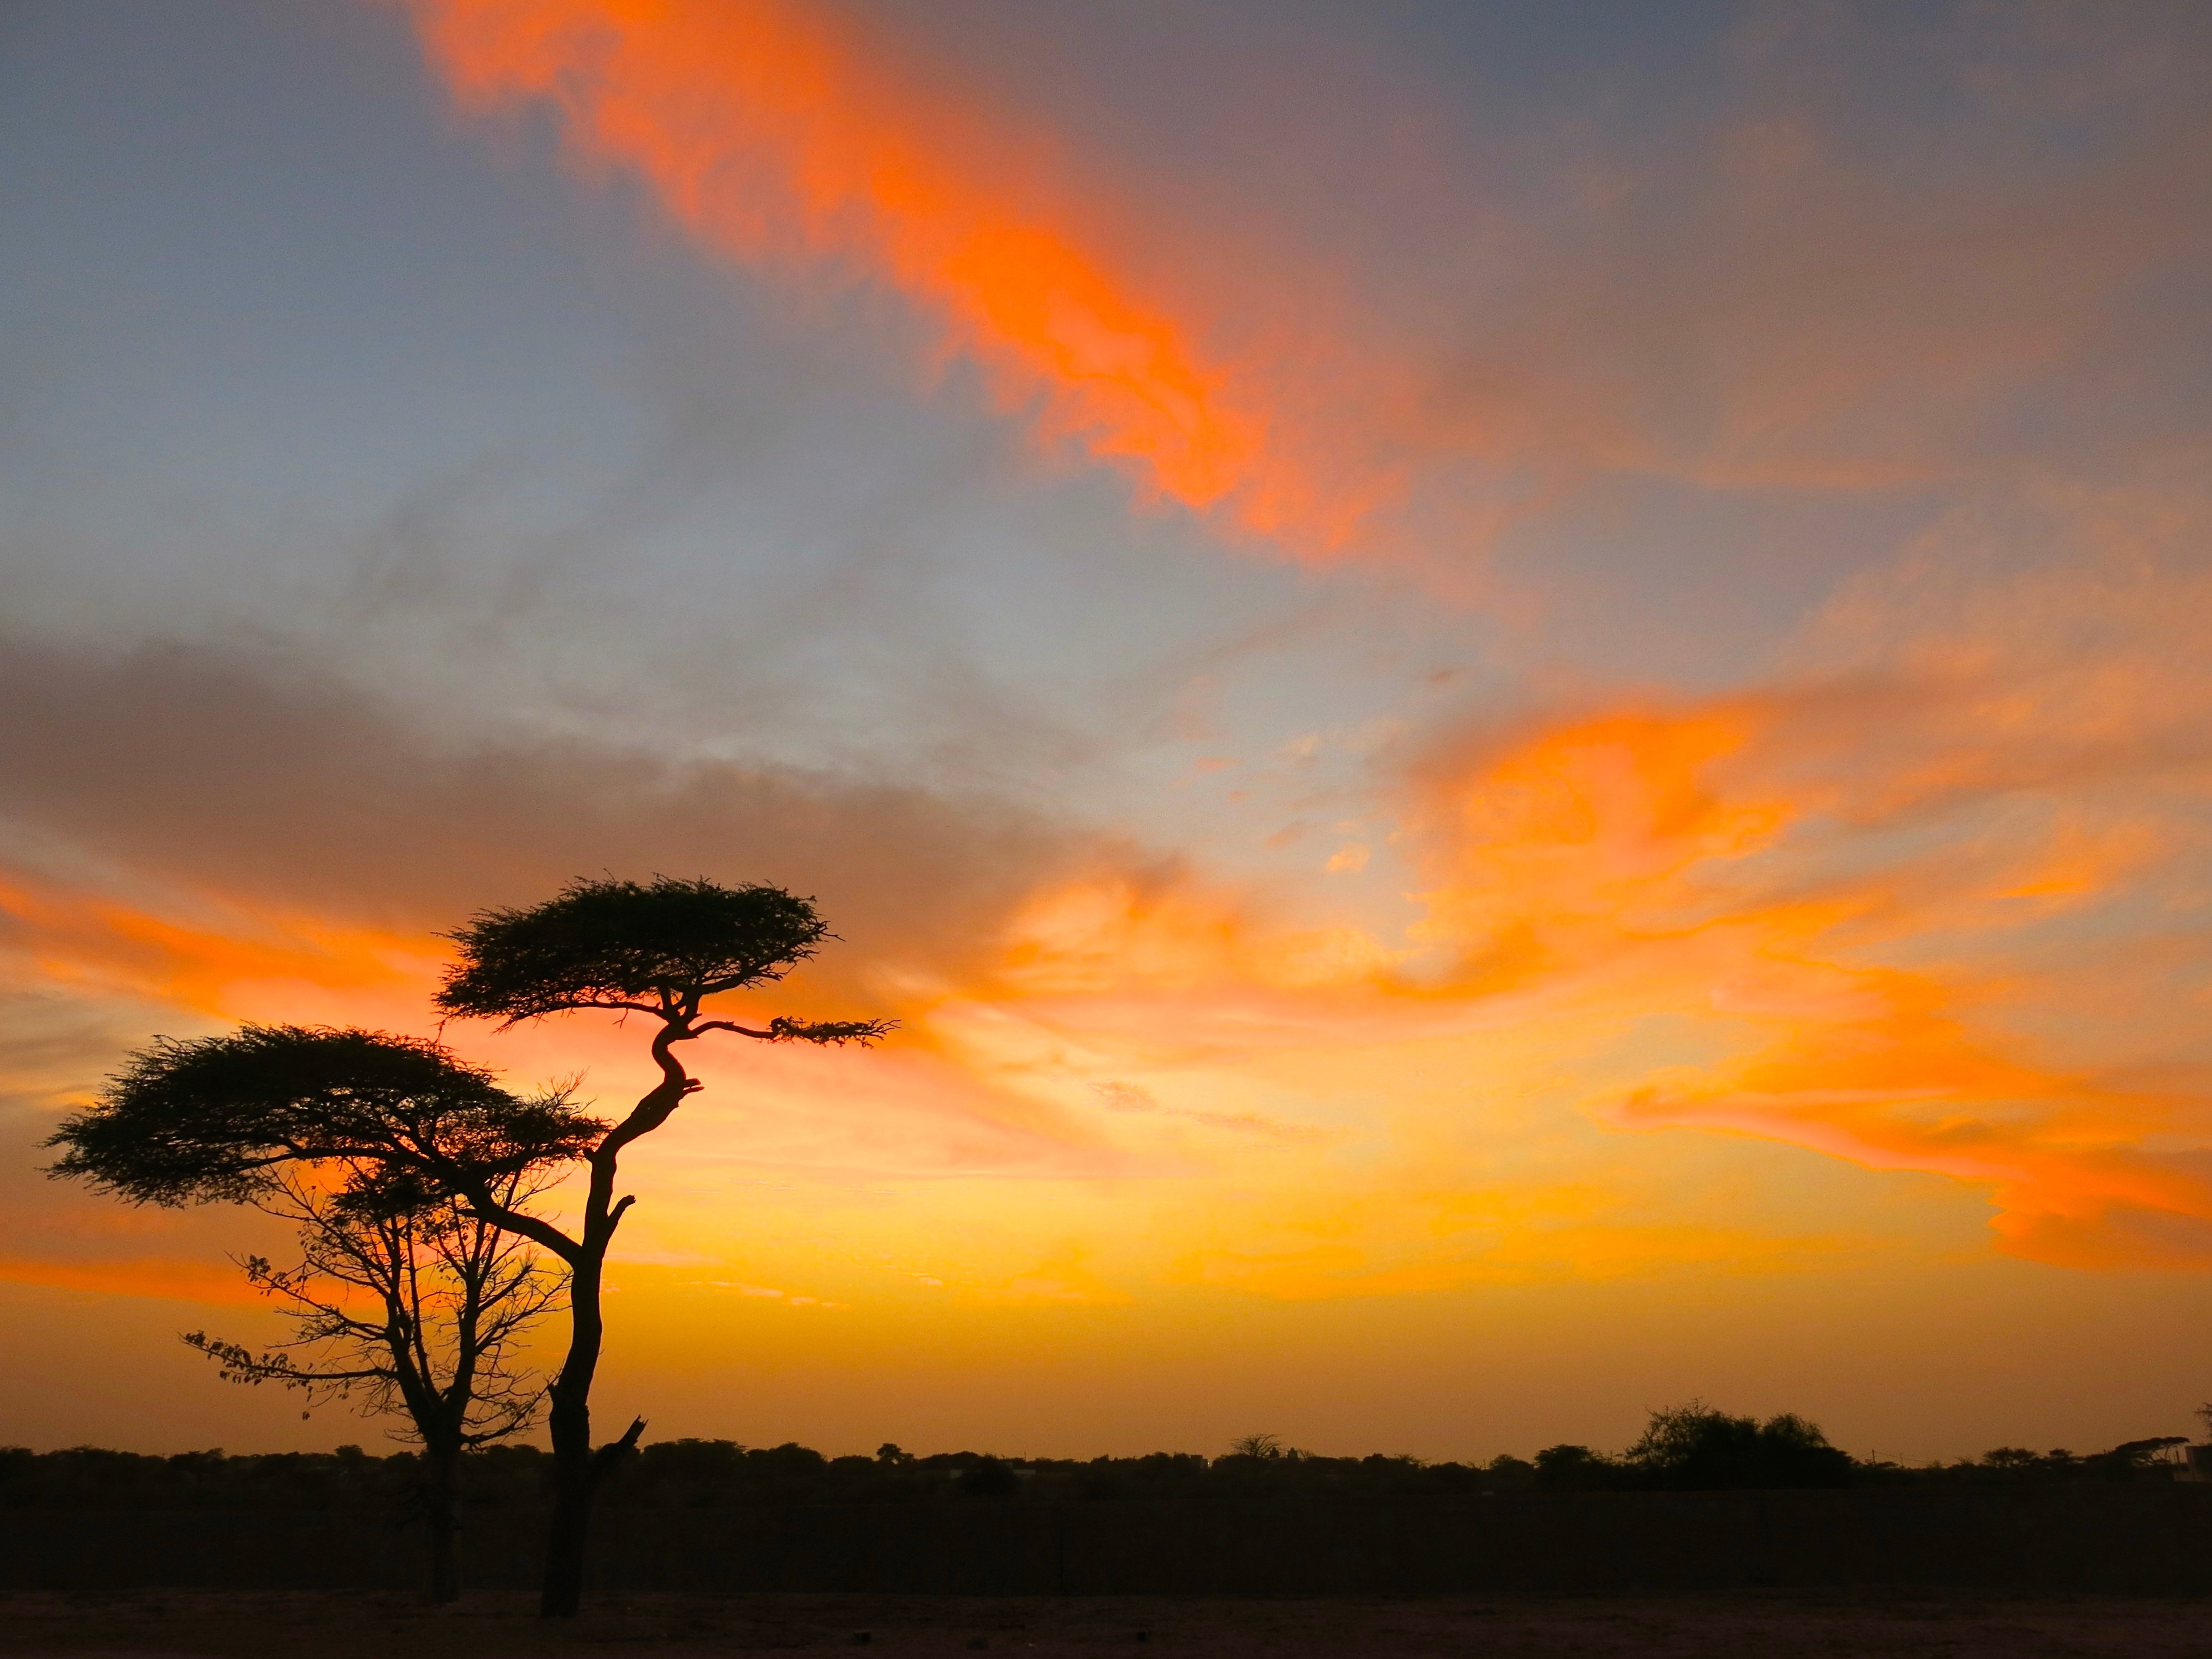
sea, horizon, cloud, sky, sunrise, sunset, field, prairie, morning, dawn, dusk, evening, savanna, afterglow, red sky at morning